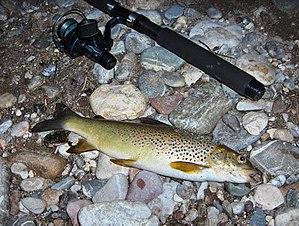
La truite aux lèvre molles (Salmo obtusirostris) capturée dans la rivière Neretva, en Bosnie-Herzétovine, le 22 juillet 2004
La Truite à lèvres molles, encore appelée truite Adriatique, est une espèce endémique des Balkans, rare et protégée. Son habitat étant limité au bassin Adriatique, elle est assez méconnue en Europe de l'Ouest.